Donald Kalish

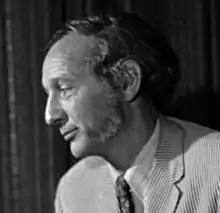

Donald Kalish (December 4, 1919 – June 8, 2000) was an American logician, educator, and anti-war activist.